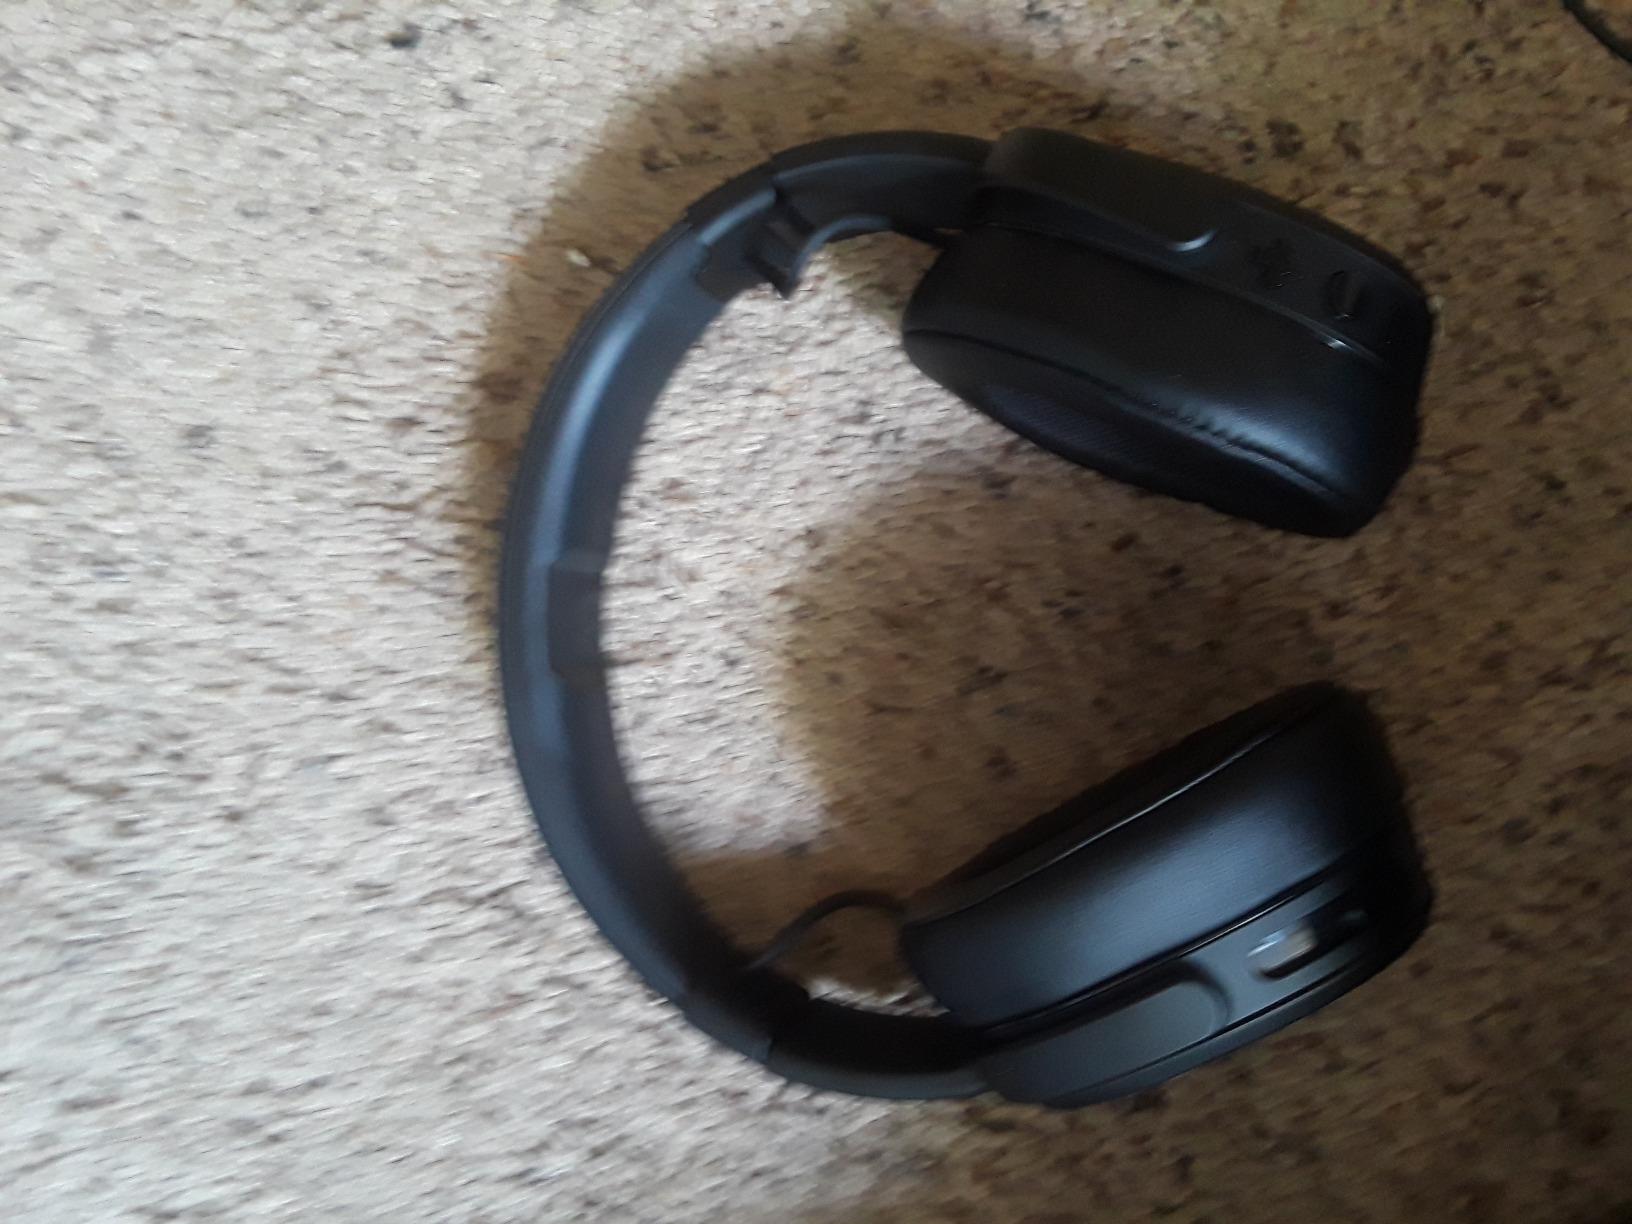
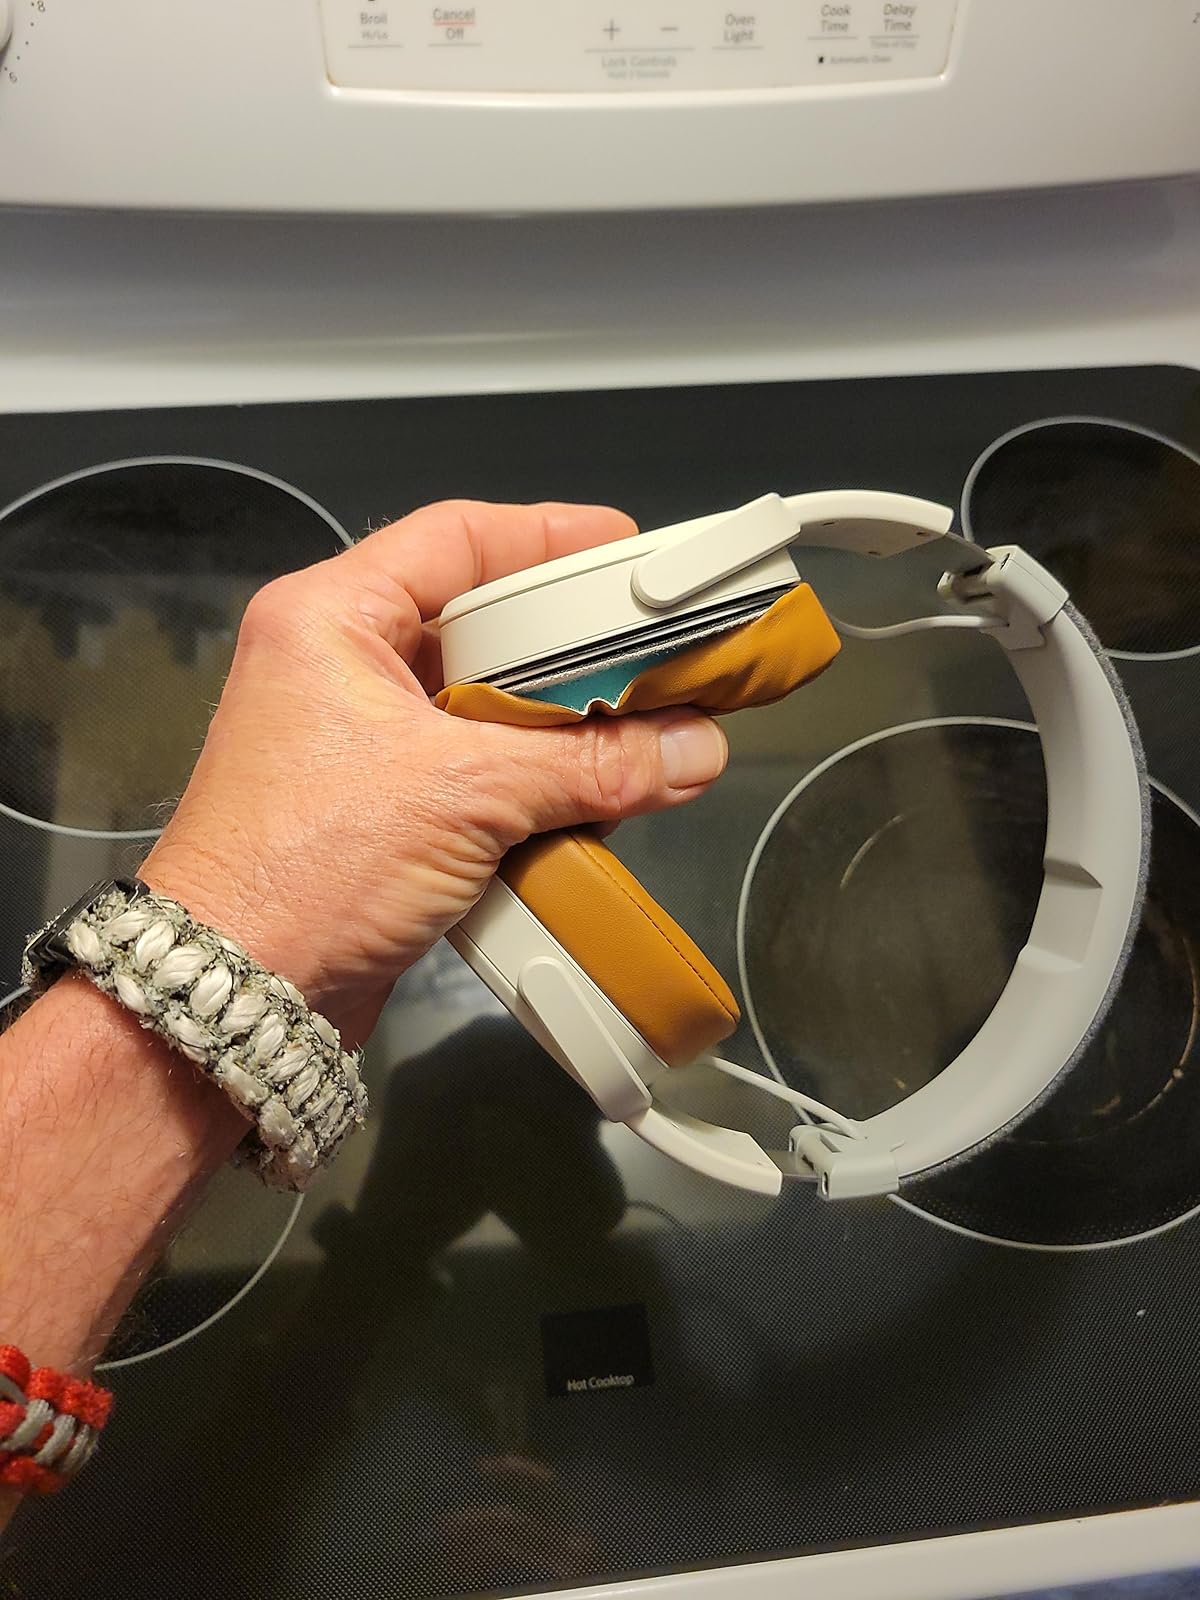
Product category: headphones
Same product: no